Olsztyn

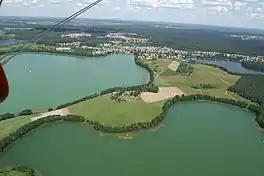
Lake Ukiel (Krzywe)

The Olsztyn Castle was built between 1346–1353 and by then it had one wing on the north-east side of the rectangular courtyard. Access to the castle leads from the drawbridge over the river Łyna, surrounded by a belt of defensive walls and a moat. The south-west wing of the castle was built in the 15th century, the tower situated in the west corner of the courtyard, from the middle of the 14th century, was rebuilt in the early 16th century and had a round shape on a square base and was 40 meters high. At the same time, the castle walls were raised to a height of 12 meters and a second belt of the lower walls was built. The castle walls were partly combined with city walls, which made the castle look as if it had been a powerful bastion defending access to the city.